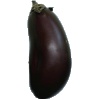
Label: Eggplant 1